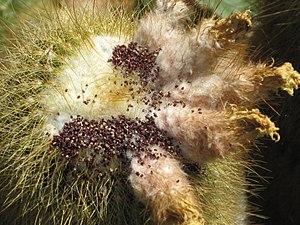
Parodia leninghausii est une espèce subtropicale du genre Parodia, famille des Cactaceae.